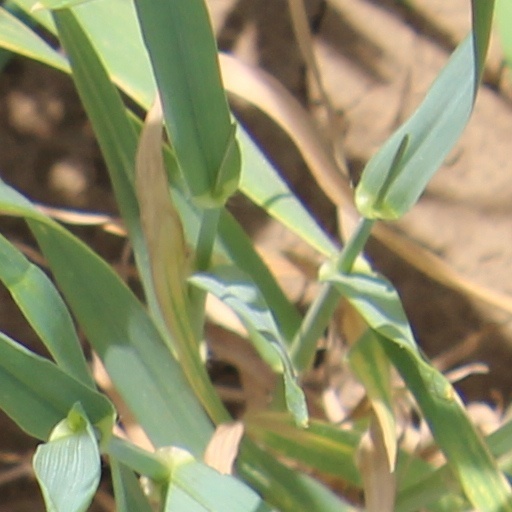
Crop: wheat